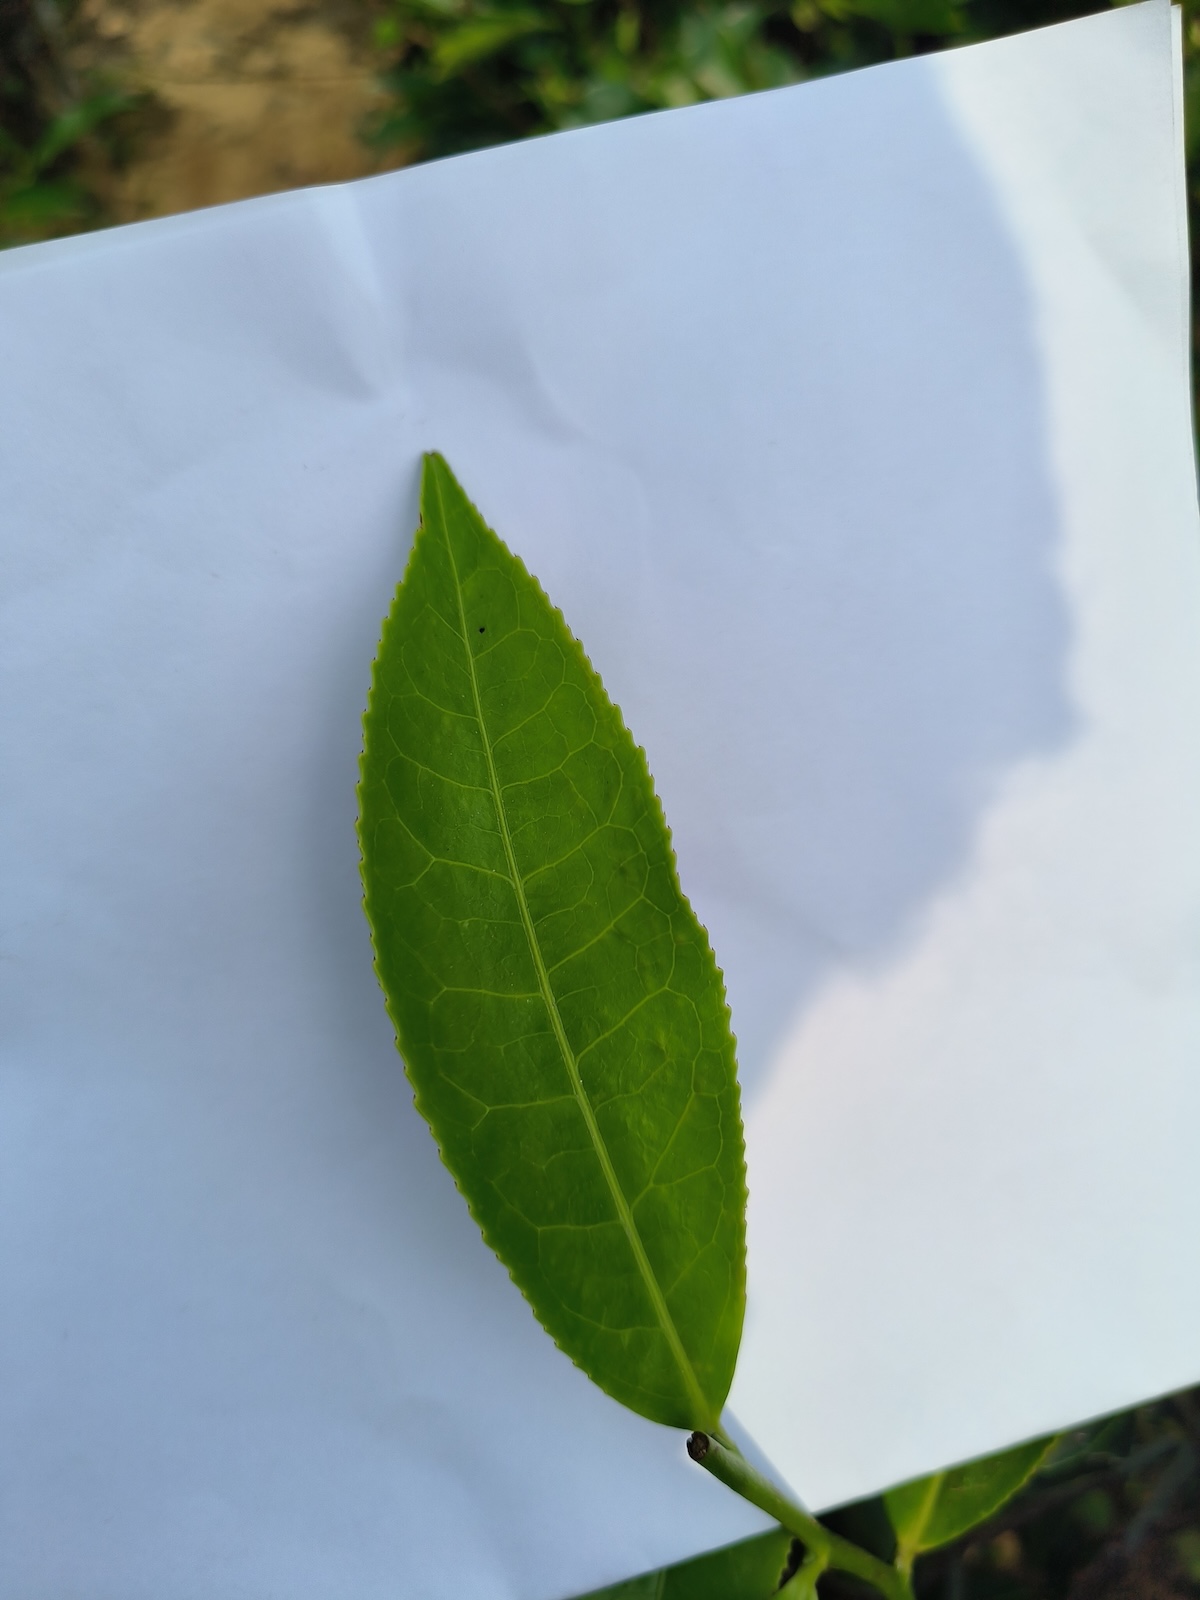
Label: Healthy leaf